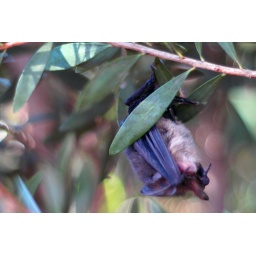
This cute little bat was quite comfy in a tree in my backyard.